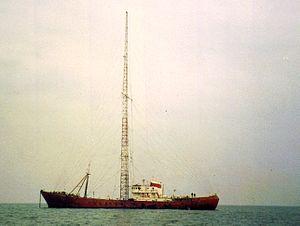
Radio Caroline est une radio britannique et anglophone connue pour avoir été, de 1964 à 1990, une radio pirate offshore, émettant depuis un bateau ancré dans les eaux internationales de la mer du Nord au large du Royaume-Uni.
Une radio offshore, est une station de radio qui diffuse ses programmes depuis un bateau radio ou une plate-forme maritime, habituellement situés dans les eaux internationales. La majorité étaient des radios pirates, que ce mode d'installation et de diffusion mettait à l'abri des règlementations nationales sur l'audiovisuel.
Cet article propose une liste des stations de radio internationale partielle. La radiodiffusion internationale est l'émission de programmes internationaux destinés à être reçus directement par le public en général. Les programmes des stations peuvent être diffusés par ondes courtes, satellite, internet ou par radiodiffusion numérique terrestre, comme en France depuis 2020.